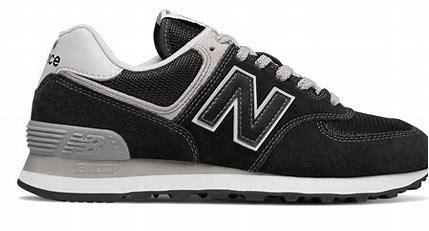
Brand: New
Model: Balance Classics